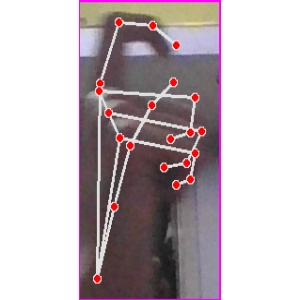
अक्षर: ट